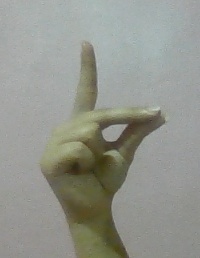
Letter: ta